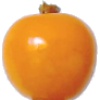
Label: Physalis 1